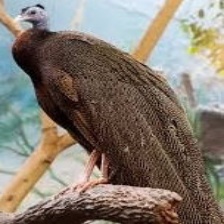
Species: GREAT ARGUS
Scientific name: ARGUSIANUS ARGU